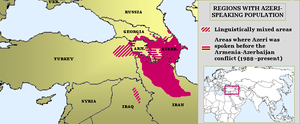
Le Grand Azerbaïdjan est un concept azéri prônant l'union politique des territoires peuplés d'Azéris ou ayant été historiquement rattachés à l'Azerbaïdjan.